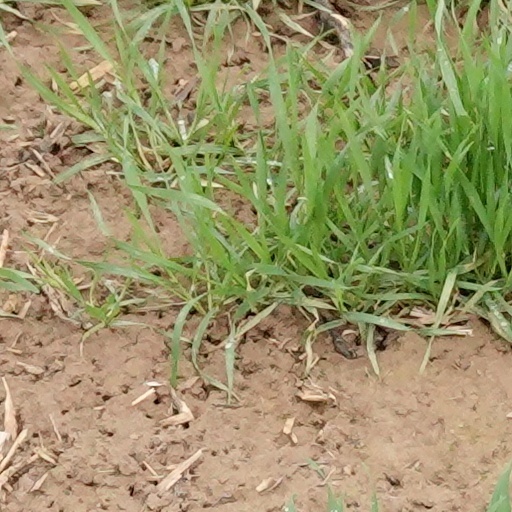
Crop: wheat